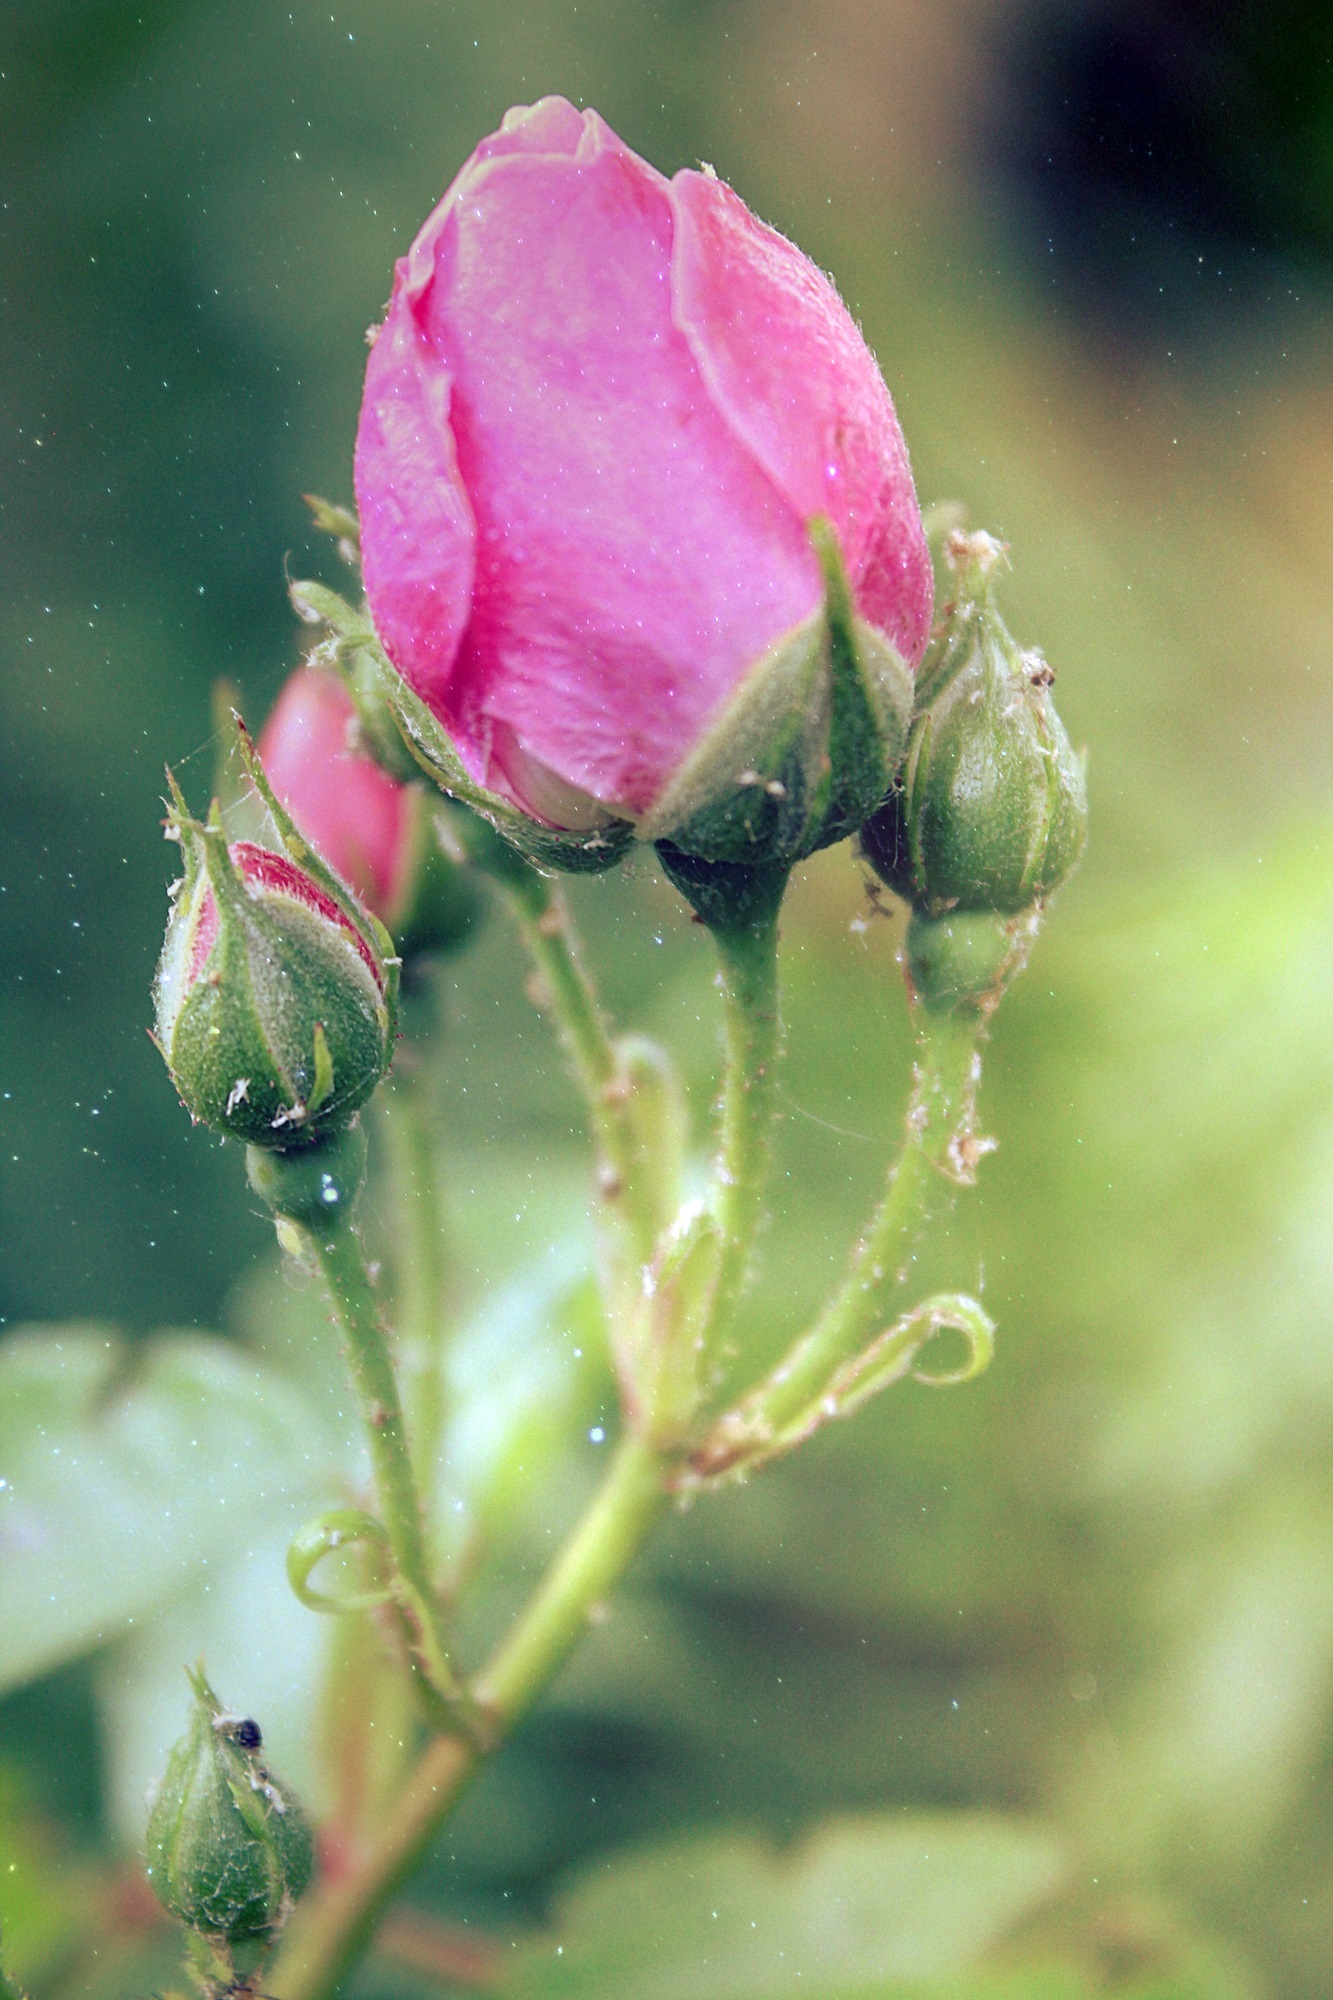
nature, blossom, plant, photography, leaf, flower, petal, bloom, summer, love, rose, green, romantic, botany, garden, pink, flora, glitter, wildflower, flowers, close up, leaves, petals, bud, rose petals, fragrance, rose bloom, macro photography, pink roses, flowering plant, garden roses, rose family, plant stem, land plant